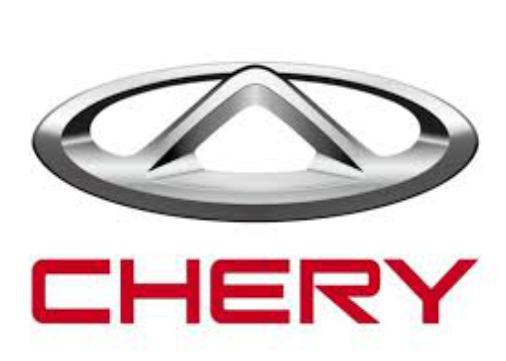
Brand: Chery
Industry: Transportation